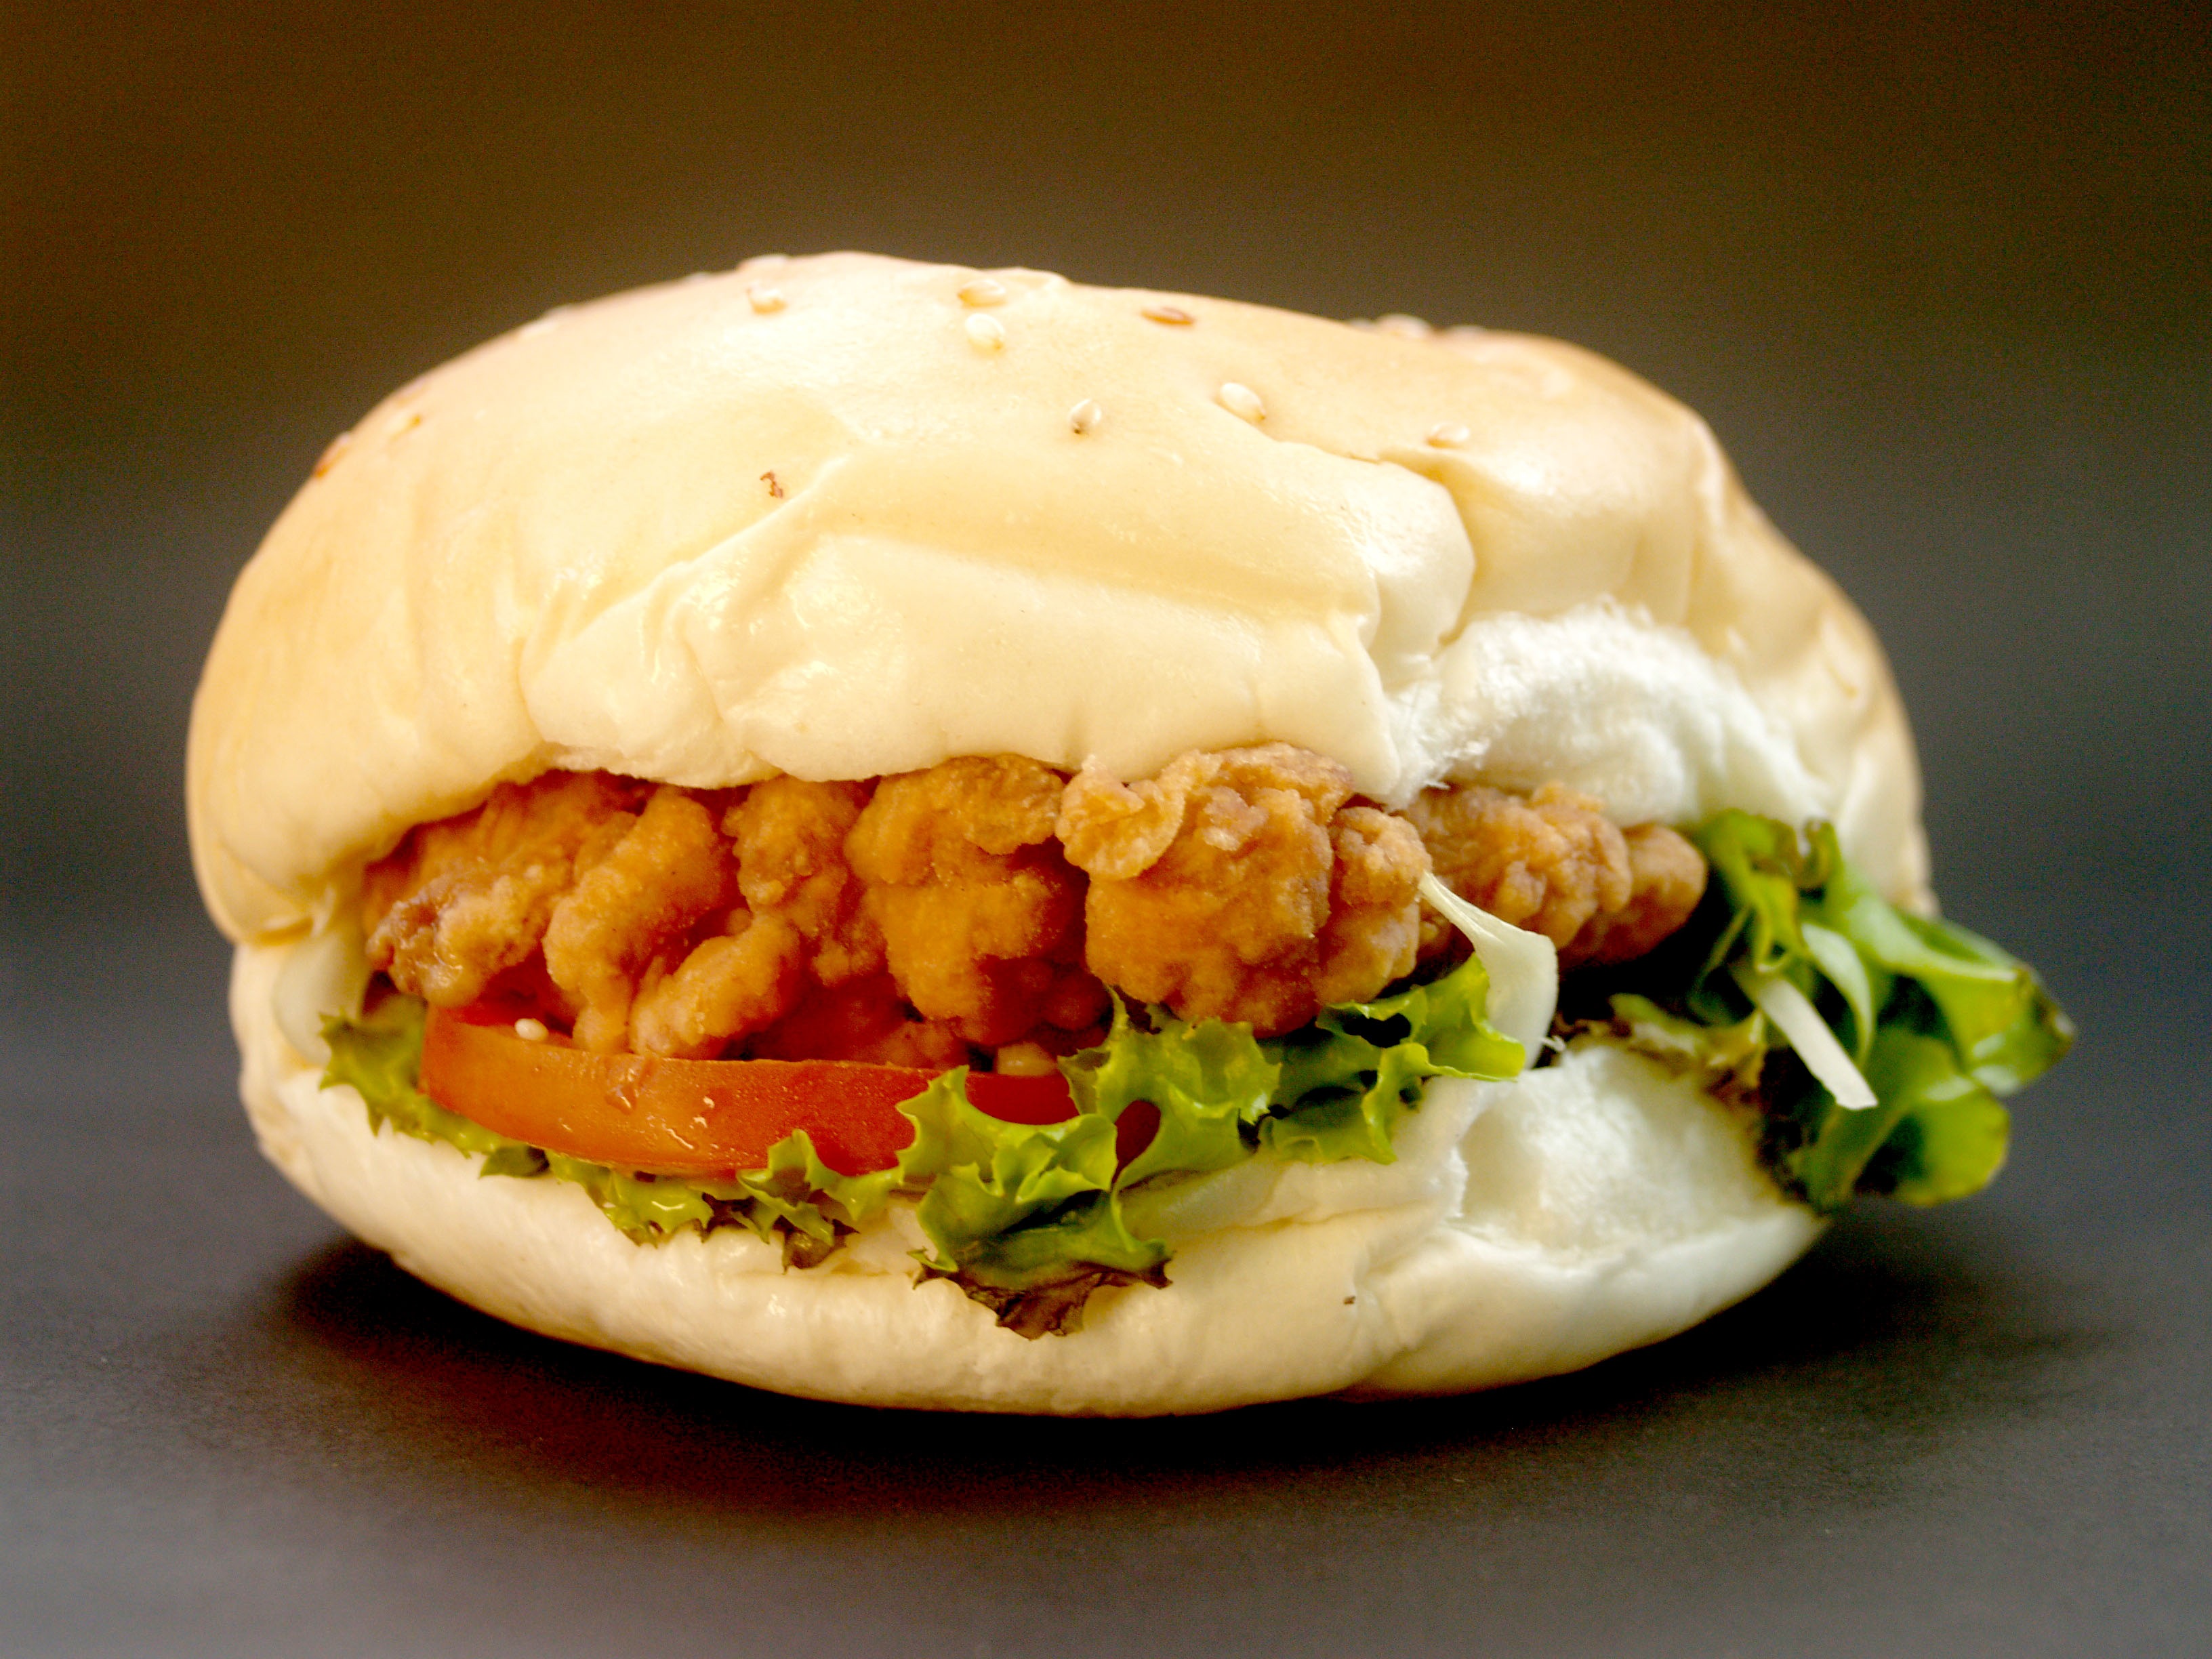
white, seed, isolated, dish, meal, food, salad, produce, macro, studio, fresh, object, colorful, closeup, snack, meat, cuisine, beef, delicious, bread, hamburger, burger, sandwich, lettuce, cheese, tomato, bun, cheeseburger, eating, american, fat, background, nutrition, single, tasty, big, shot, classic, fast, diet, grilled, sesame, cheddar, unhealthy